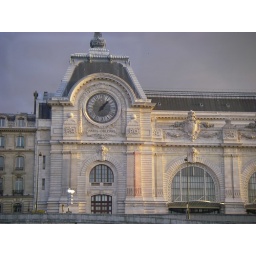
Clock tower along river in Paris